1964 Summer Olympics

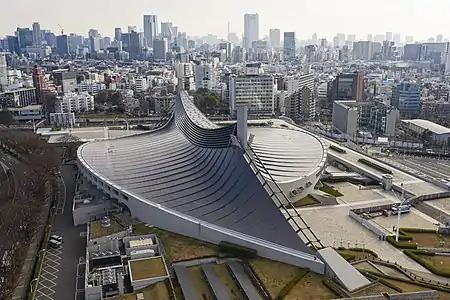
Yoyogi National Gymnasium, designed by Kenzo Tange

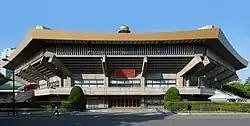
Nippon Budokan

These games were the first to be telecast internationally. The games were telecast to the United States using Syncom 3, the first geostationary communication satellite, and from there to Europe using Relay 1, an older satellite which allowed only 15–20 minutes of broadcast during each of its orbits. Total broadcast time of programs delivered via satellite was 5 hours 41 minutes in the United States, 12 hours 27 minutes in Europe, and 14 hours 18 minutes in Canada. Pictures were received via satellite in the United States, Canada, and 21 countries in Europe. Several broadcasters recorded some sports from Japan and flown over to their countries. While the agreement to use satellite to transmit the games live to the United States was a proud achievement for the American government and Hughes Corporation which developed the satellites, NBC the rights holder had little interest in the project. NBC's participation was due to pressure from the Under-Secretary of State for Political Affairs Averell Harriman, and NBC intended to record the live transmissions for later use in sponsored shows. NBC broadcast the opening ceremonies live on the East coast of the United States, but delayed the broadcast on the West coast to 1:00 a.m. so Johnny Carson's "Tonight Show" would not be interrupted. When pressed on the issue NBC announced there would be no more live telecasts which angered the American State Department which saw the broadcasts as a matter of national prestige, and also the Hughes Aircraft Company who won the bid to build the satellite system over RCA which owned NBC.